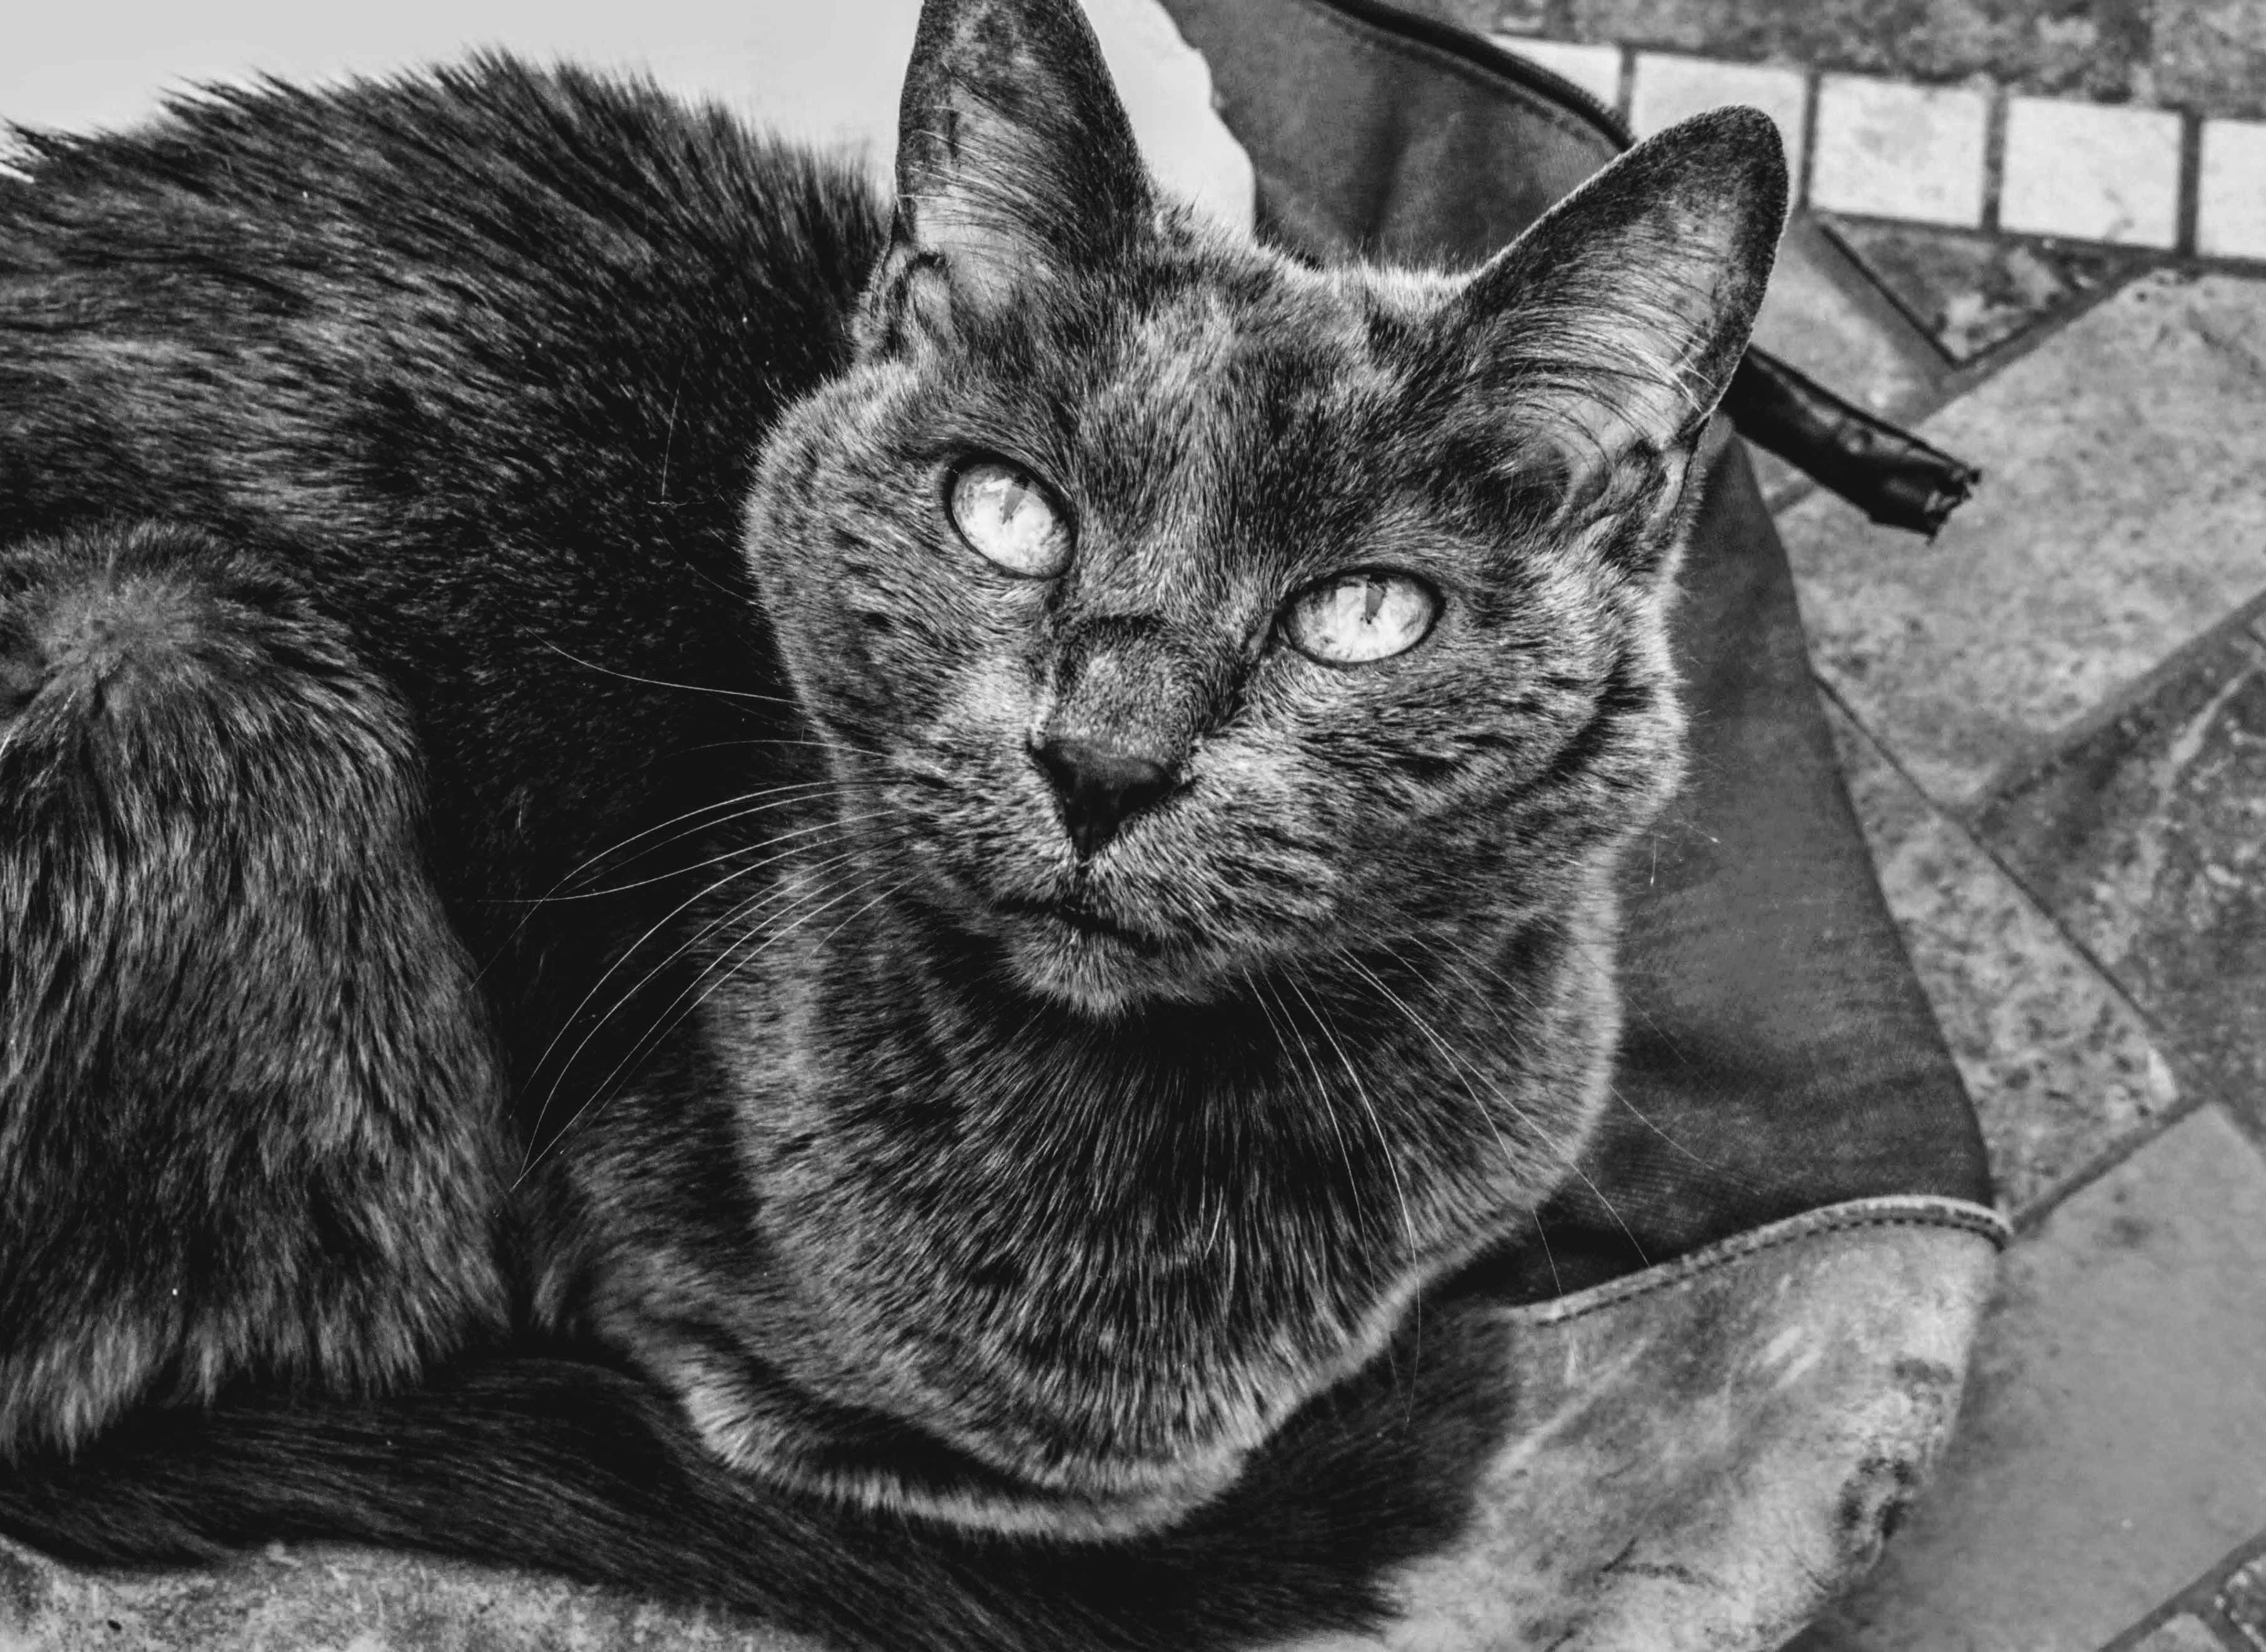
cat, small to medium sized cats, mammal, felidae, whiskers, black and white, black cat, domestic short haired cat, carnivore, asian, tabby cat, snout, european shorthair, german rex, monochrome photography, dragon li, monochrome, kitten, style